Kakahu

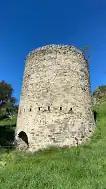
Hall Road Kiln

The Hall Road Kiln, the remaining kiln in the area was built in 1876 for or by Alexander Fergusson. The kiln can be seen from the road and is where the Kakahu Bush track commences. The kiln was used intermittently until the end of the twentieth century.